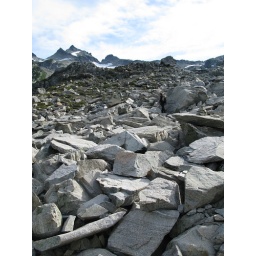
Chris makes his way through the boulder field below the third lake